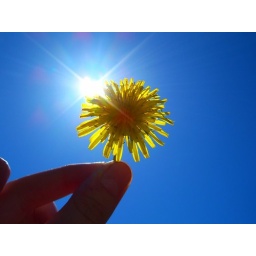
i figured the yellow would look good against the blue